Charles Hawtrey (actor, born 1858)

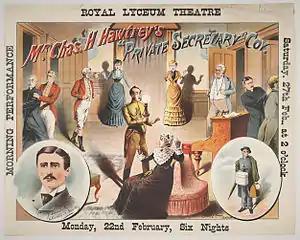
Poster from a performance of Hawtrey's "The Private Secretary" at the Royal Lyceum Theatre, Edinburgh in 1886

Hawtrey was generous in fostering talent. Among the young actors whose careers he encouraged was Noël Coward, who wrote in his memoirs about "the kindness and care of Hawtrey's direction. He took endless trouble with me ... and taught me during those two short weeks many technical points of comedy acting which I use to this day." One of the dramatists that he promoted was Horace Newte whose one act drama "A Labour of Love" Hawtrey presented at The Comedy Theatre in 1897.